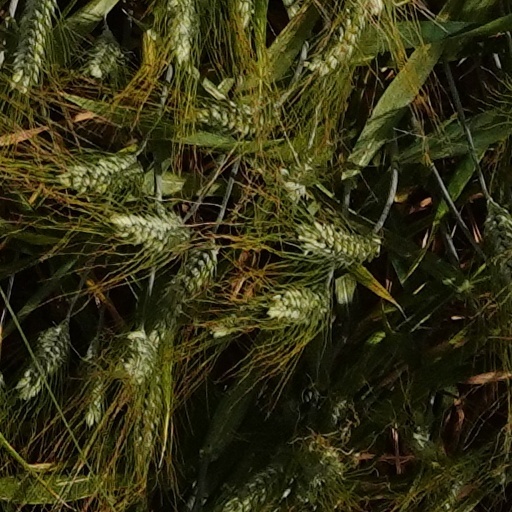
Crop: wheat